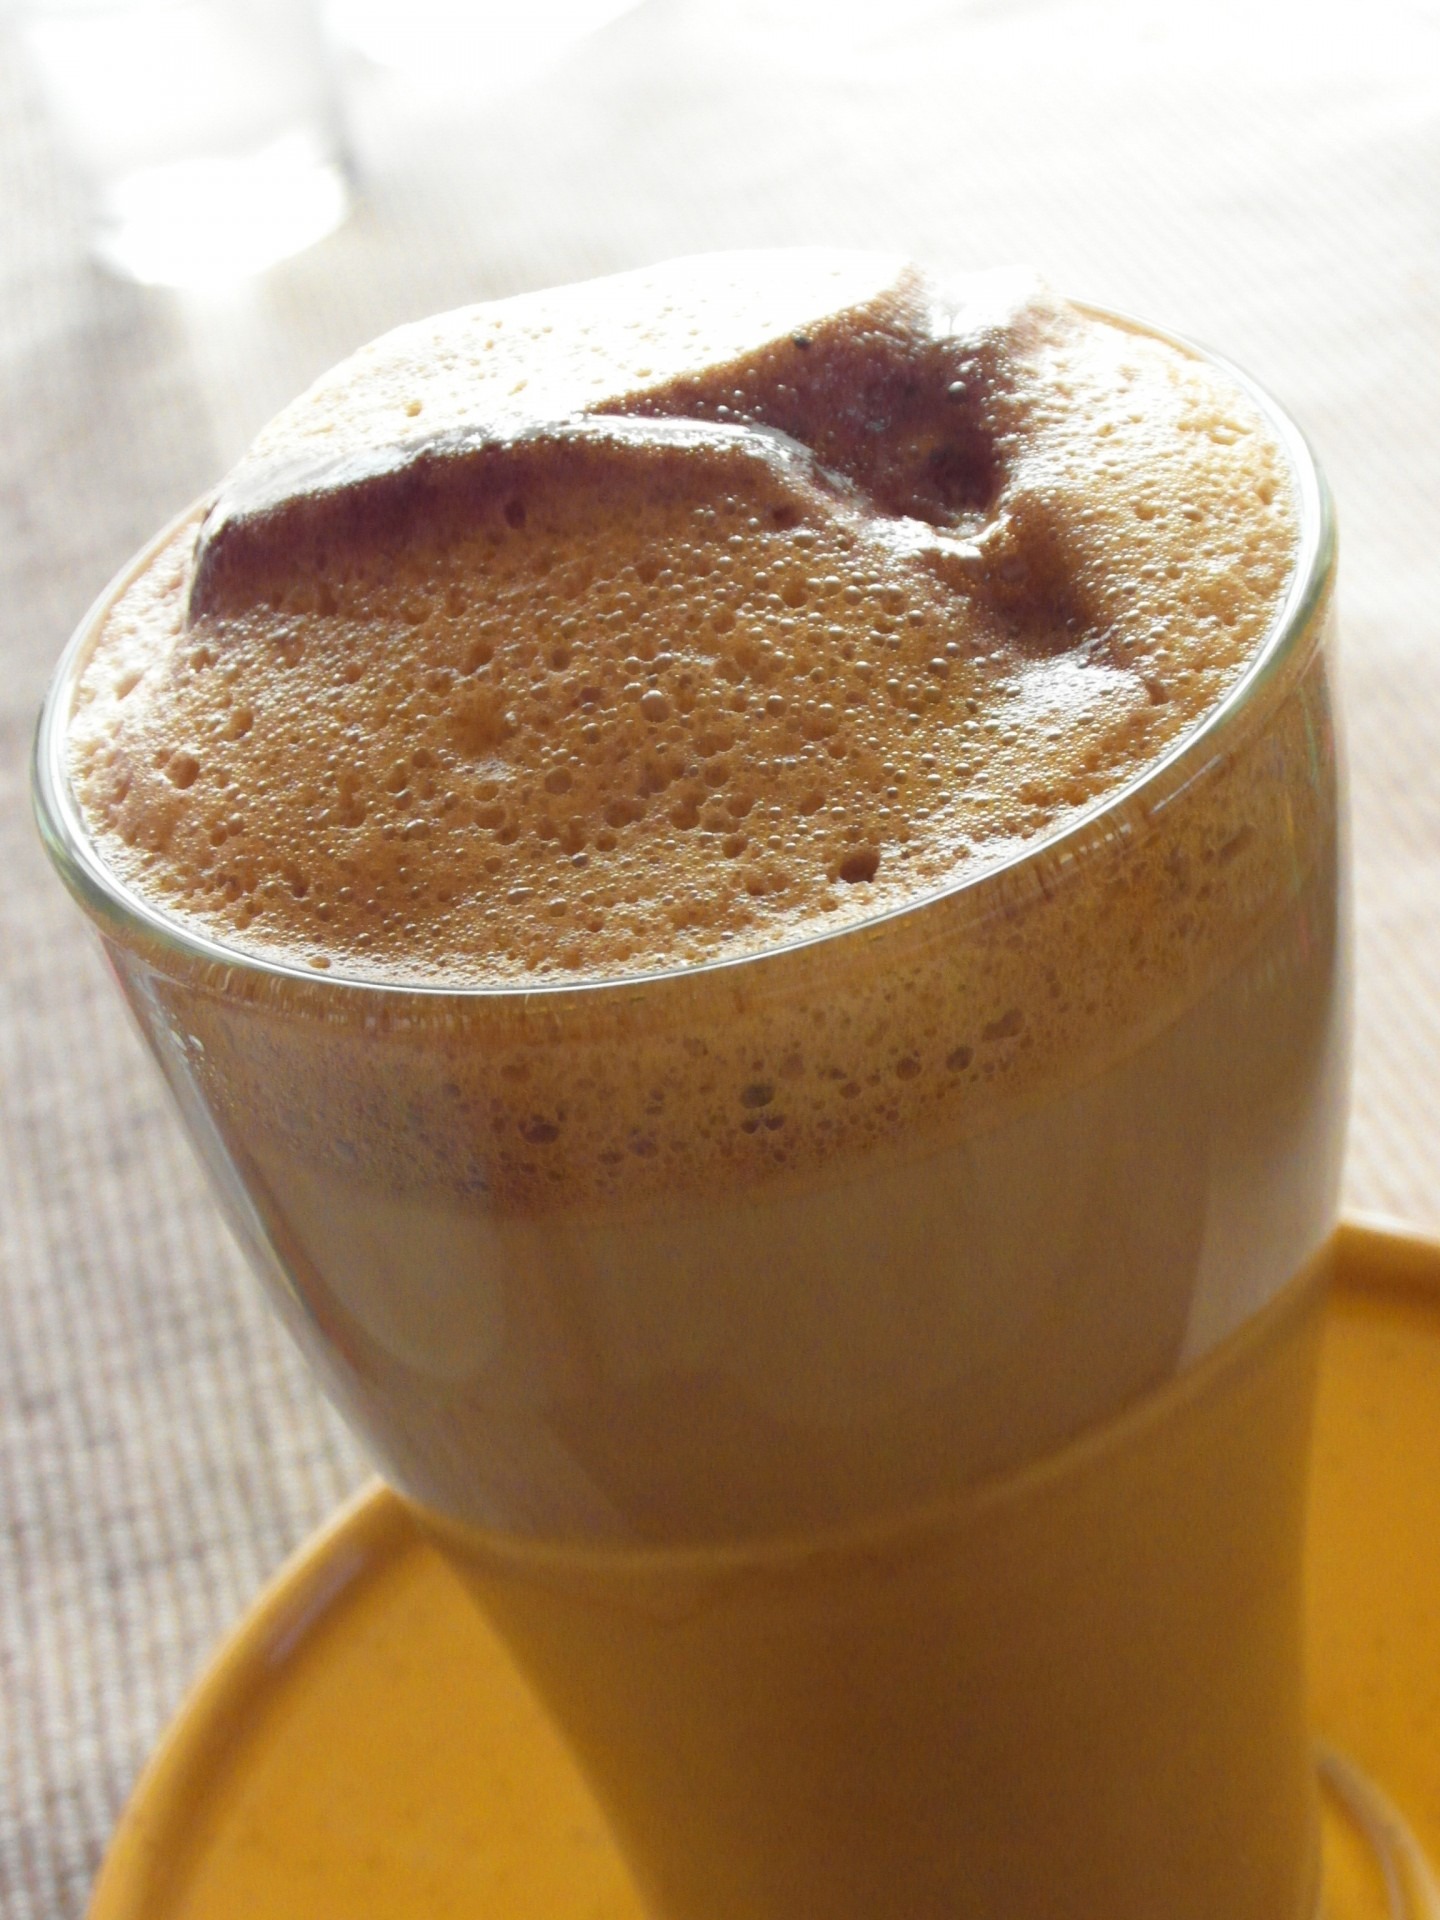
coffee, glass, cup, latte, cappuccino, food, saucer, fresh, brown, beverage, drink, business, chocolate, mug, close, lunch, delicious, smoothie, caffeine, froth, hot, head, tasty, creamy, coffee break, break time, milkshake, frothy, caf au lait, caff macchiato, coffee milk, frapp coffee, business break